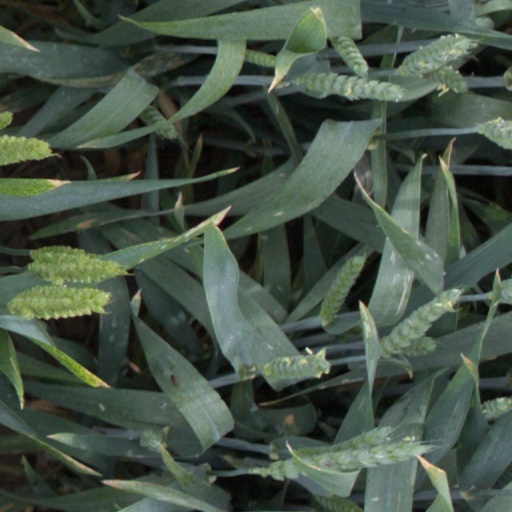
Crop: wheat